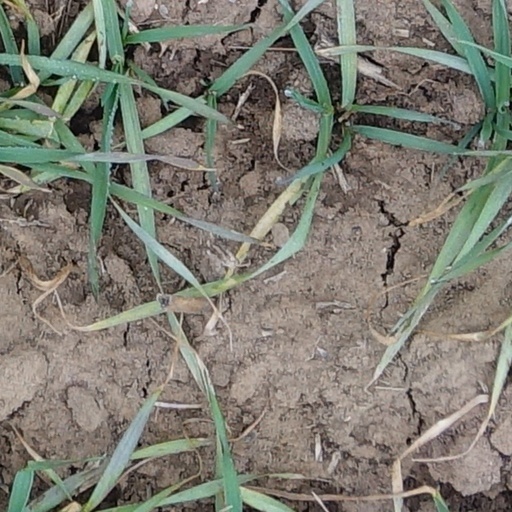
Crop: wheat